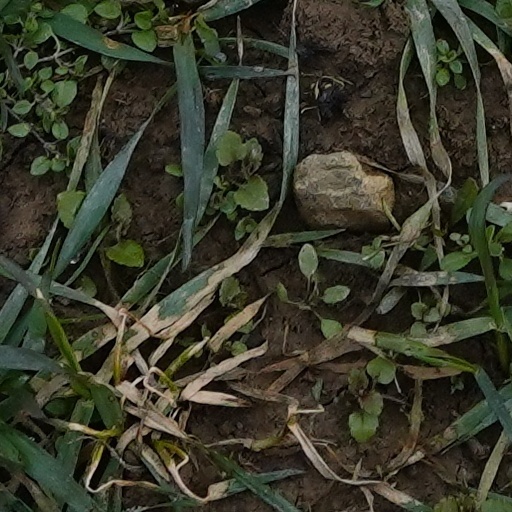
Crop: wheat